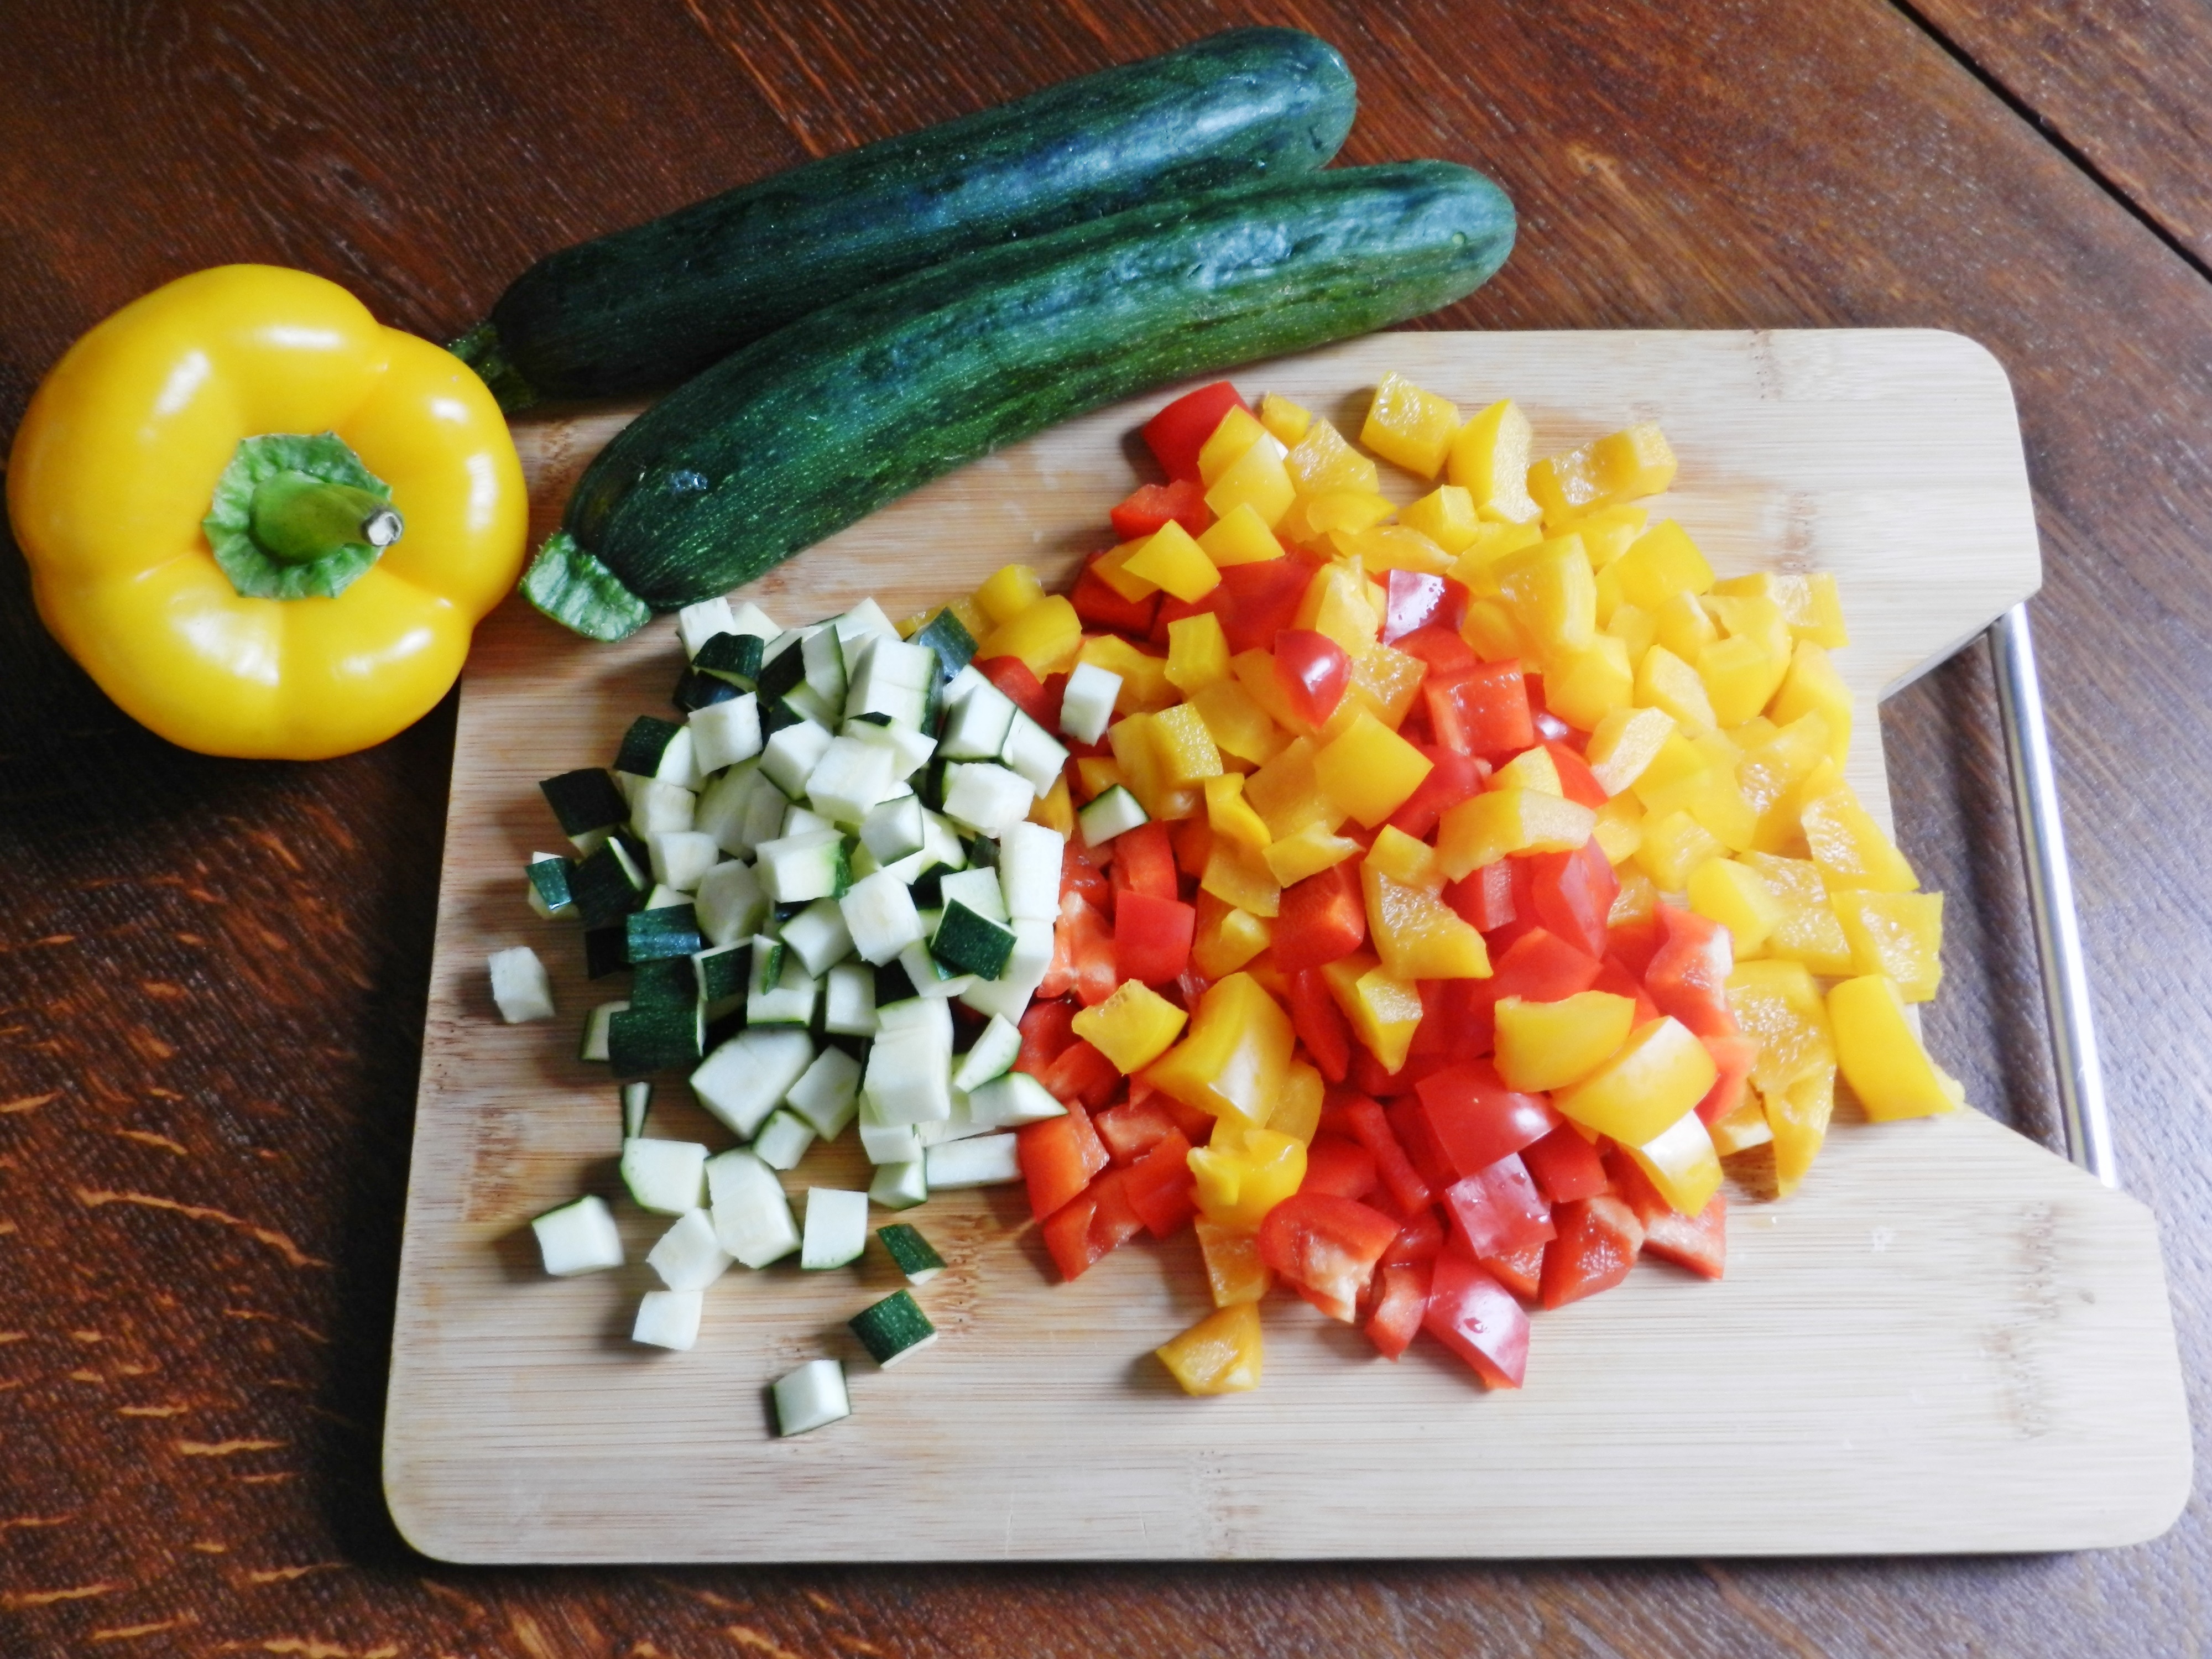
nature, plant, fruit, dish, meal, food, produce, vegetable, fresh, cuisine, health, eating, nutrition, vegetables, cleaning, fit, fiber, diet, vitamins, a healthy diet, flowering plant, land plant